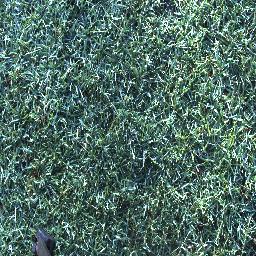
Label: negative